Face of the Screaming Werewolf

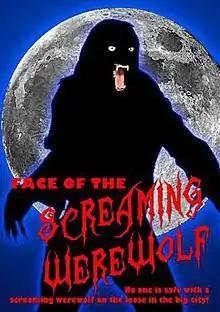

Face of the Screaming Werewolf is a 1965 horror film directed by a low budget film maker Jerry Warren. The film was created by combining parts of two unrelated Mexican horror films, "La Casa del Terror" (1960), and "La Momia Azteca" (1957), with the addition of original footage shot by Warren. It was released on March 3, 1965, on a double-bill with another of Warren's films, "Curse of the Stone Hand".